James Franklin Collins

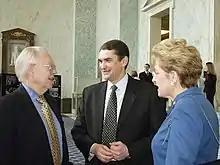
Collins with Marcy Kaptur and Oleh Shamshur in 2006

Collins graduated from Harvard College "cum laude" in 1961 and earned a master's degree in history and Certificate from the Russian and East European Institute from Indiana University Bloomington in 1964.